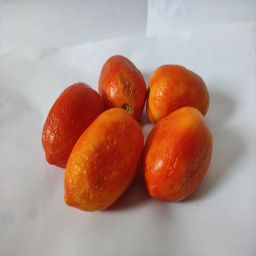
Crop: Tomato
Quality: Old